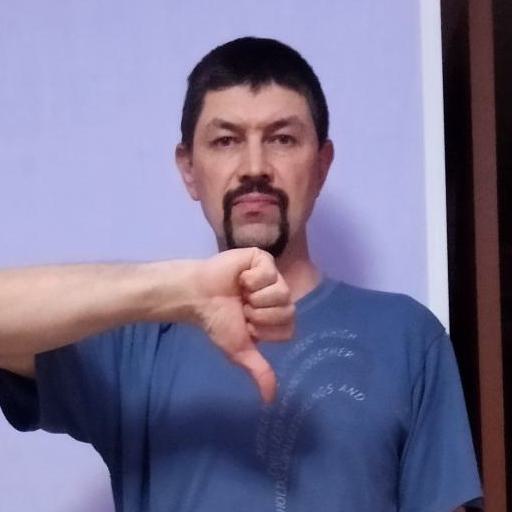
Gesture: dislike